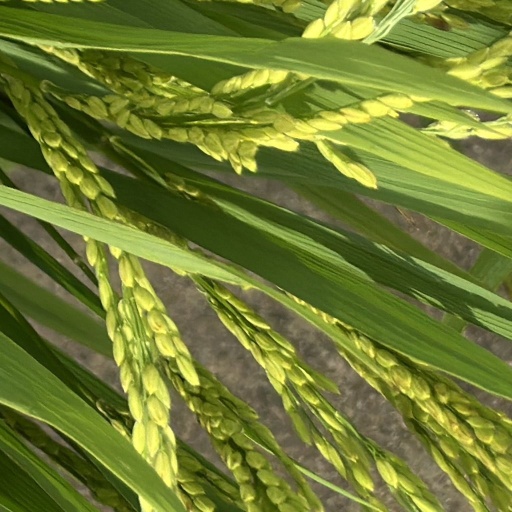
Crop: rice